Lucas Lima (footballer, born 1990)

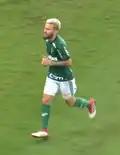
Lucas Lima with Palmeiras in 2018

On 7 February 2014, Lucas Lima signed a four-year deal with Santos, for a R$5 million fee. He made his debut for the club late in the month, in a 5–0 home routing over Bragantino, and scored his first goal on 7 March, in a 5–2 away success against Mogi Mirim.